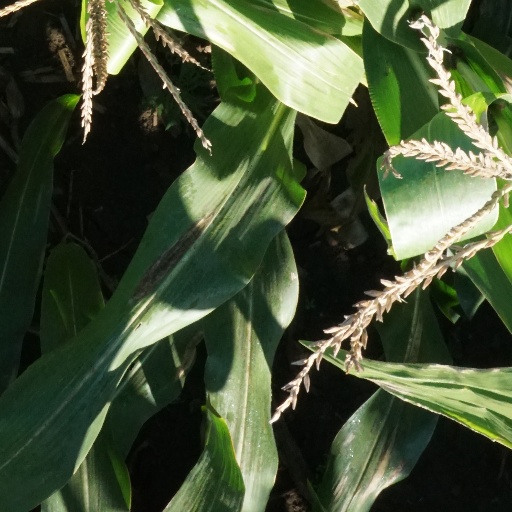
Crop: maize; corn